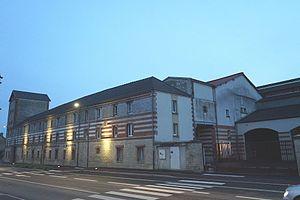
une vue des batiments de la maison de champagne Jacquesson.
Champagne Jacquesson & Fils est une maison de champagne basée à Dizy, dans la région de Champagne. Fondée à Châlons-sur-Marne en 1798 par Claude et Memmie Jacquesson, Jacquesson & Fils se revendique comme la plus ancienne maison de champagne indépendante.